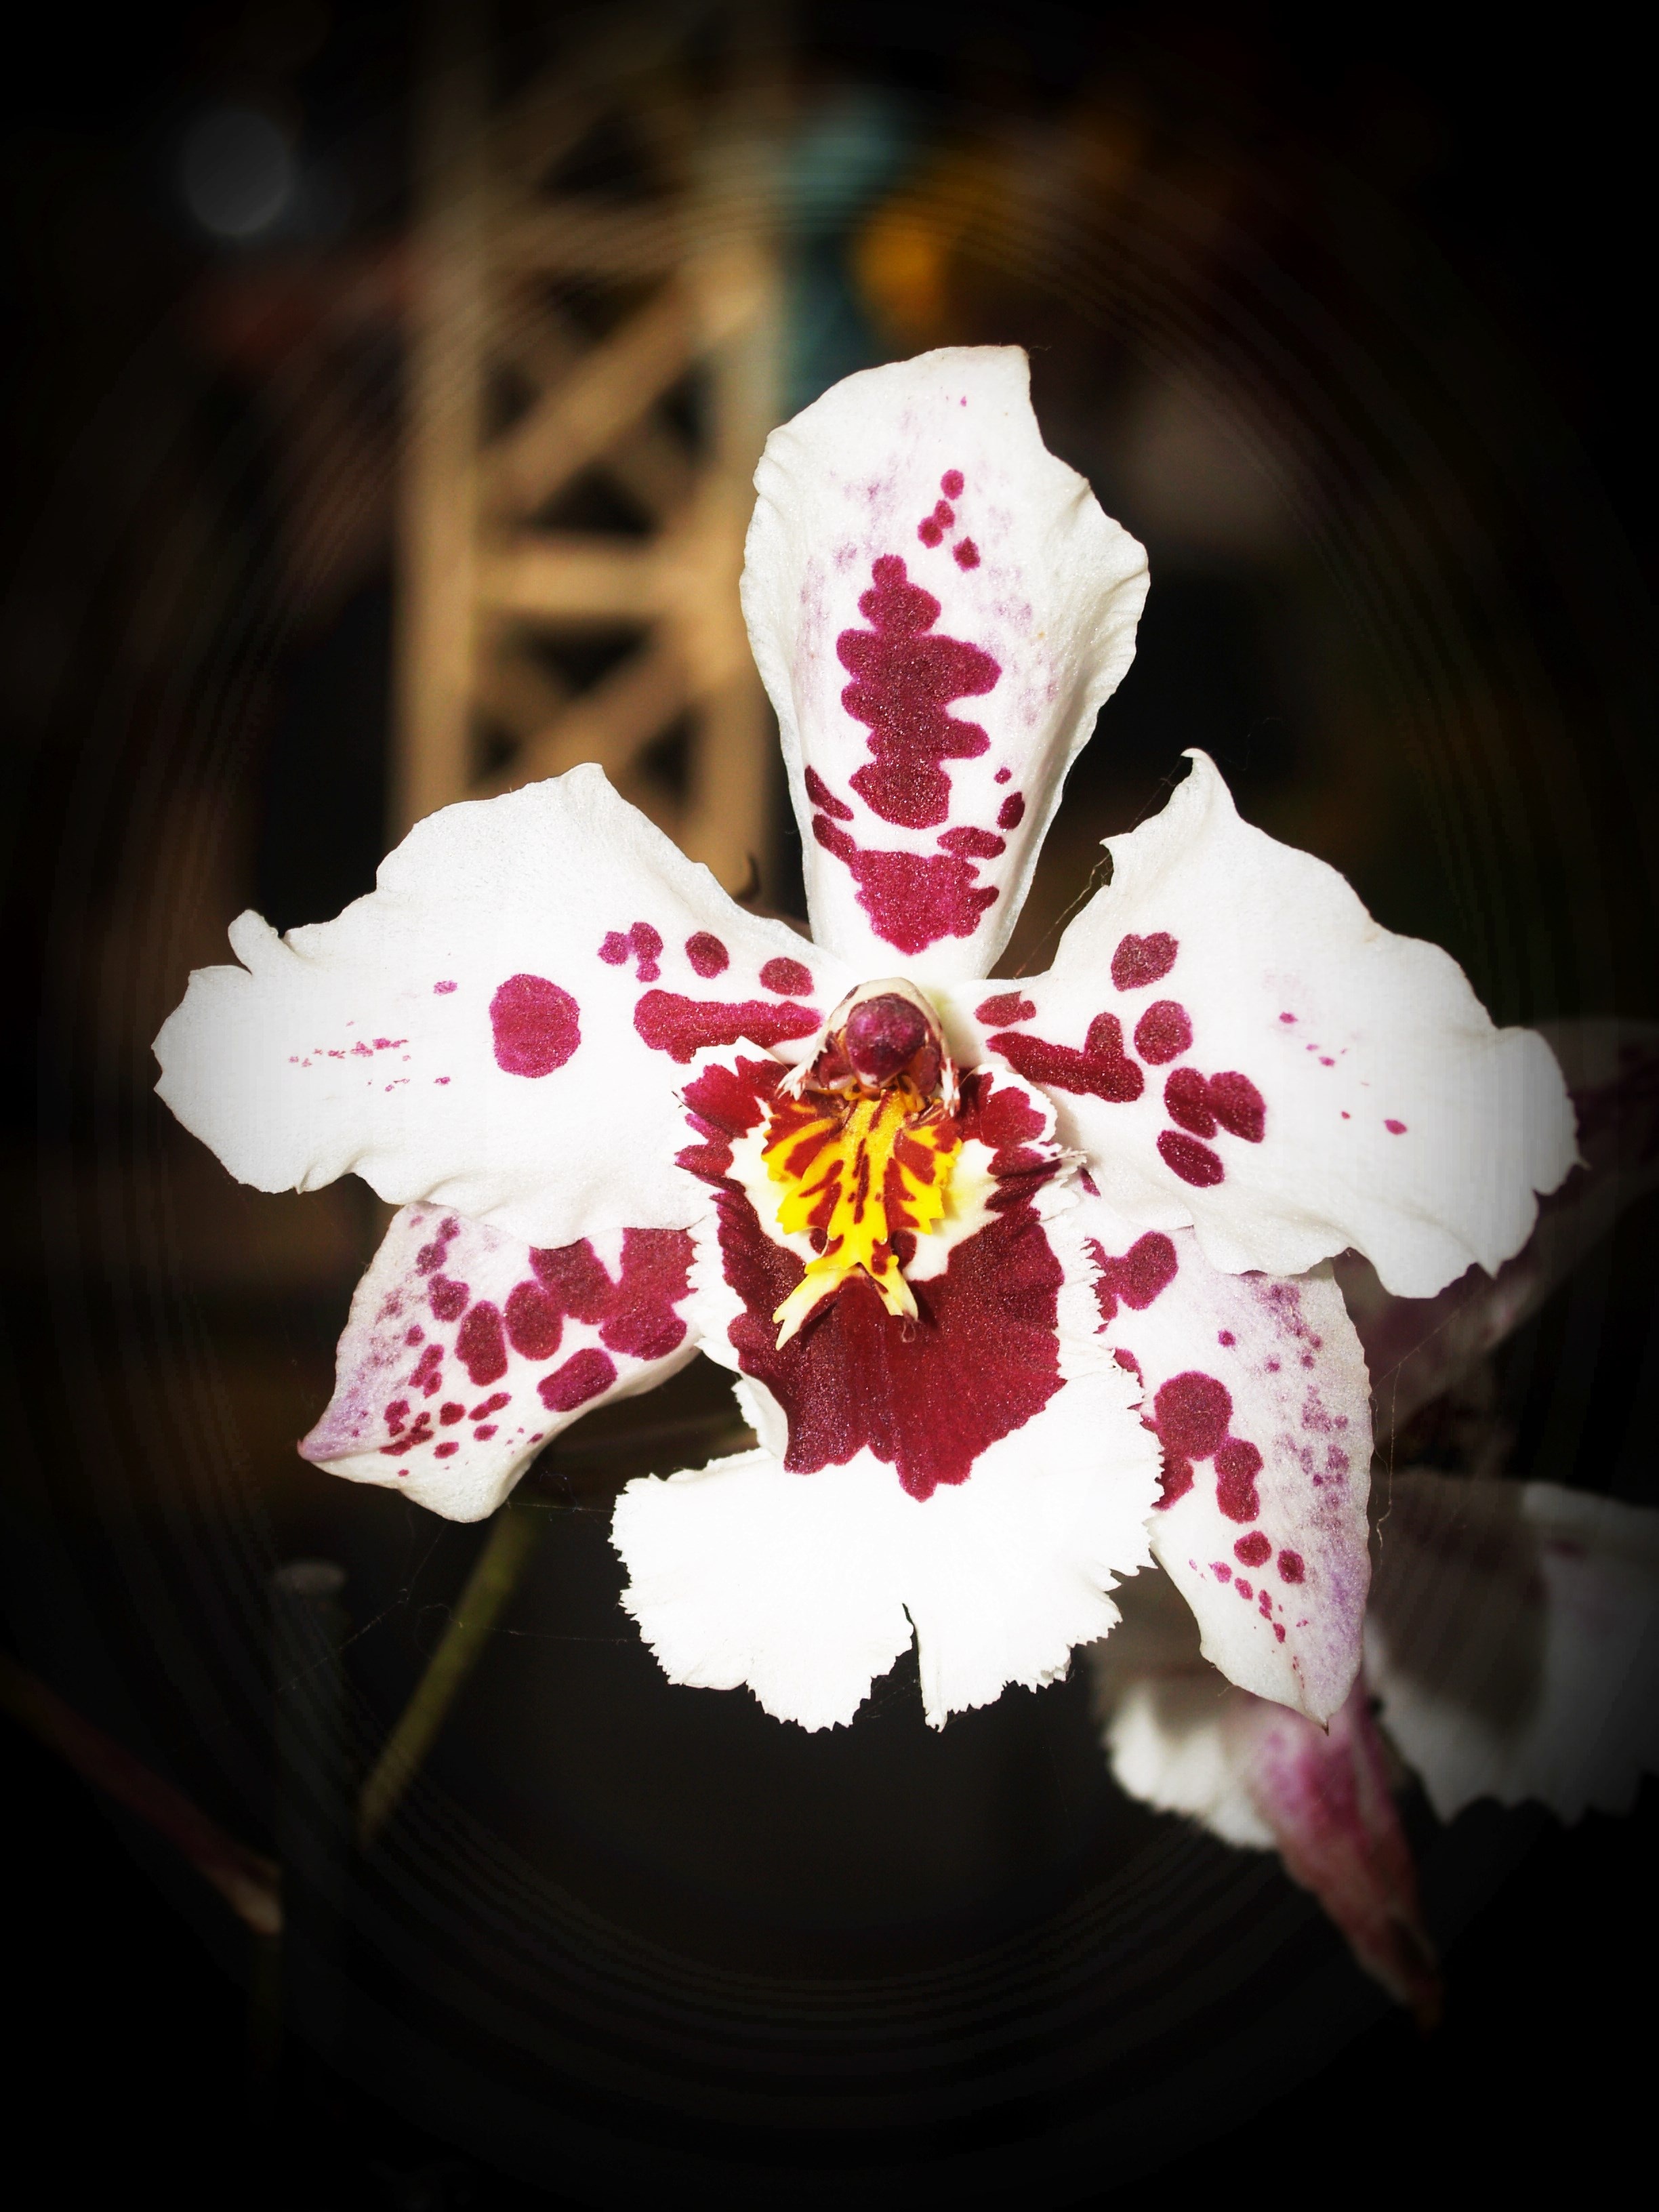
nature, blossom, growth, plant, white, photography, flower, petal, bloom, isolated, spring, green, red, collection, tropical, color, natural, fresh, botany, set, colorful, yellow, pink, flora, orchid, close up, eye, bright, collage, beauty, organ, montage, vibrant, selection, macro photography, variation, flowering plant, land plant, moth orchid